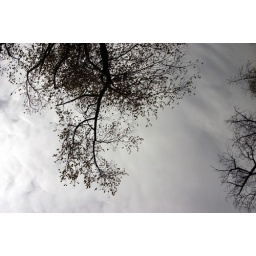
tree in the clouds 8909